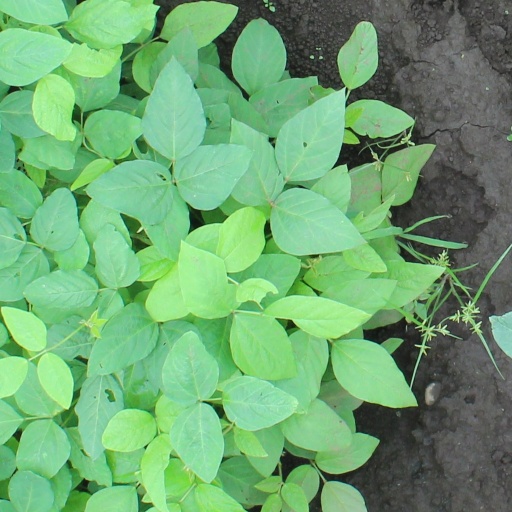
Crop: soybean